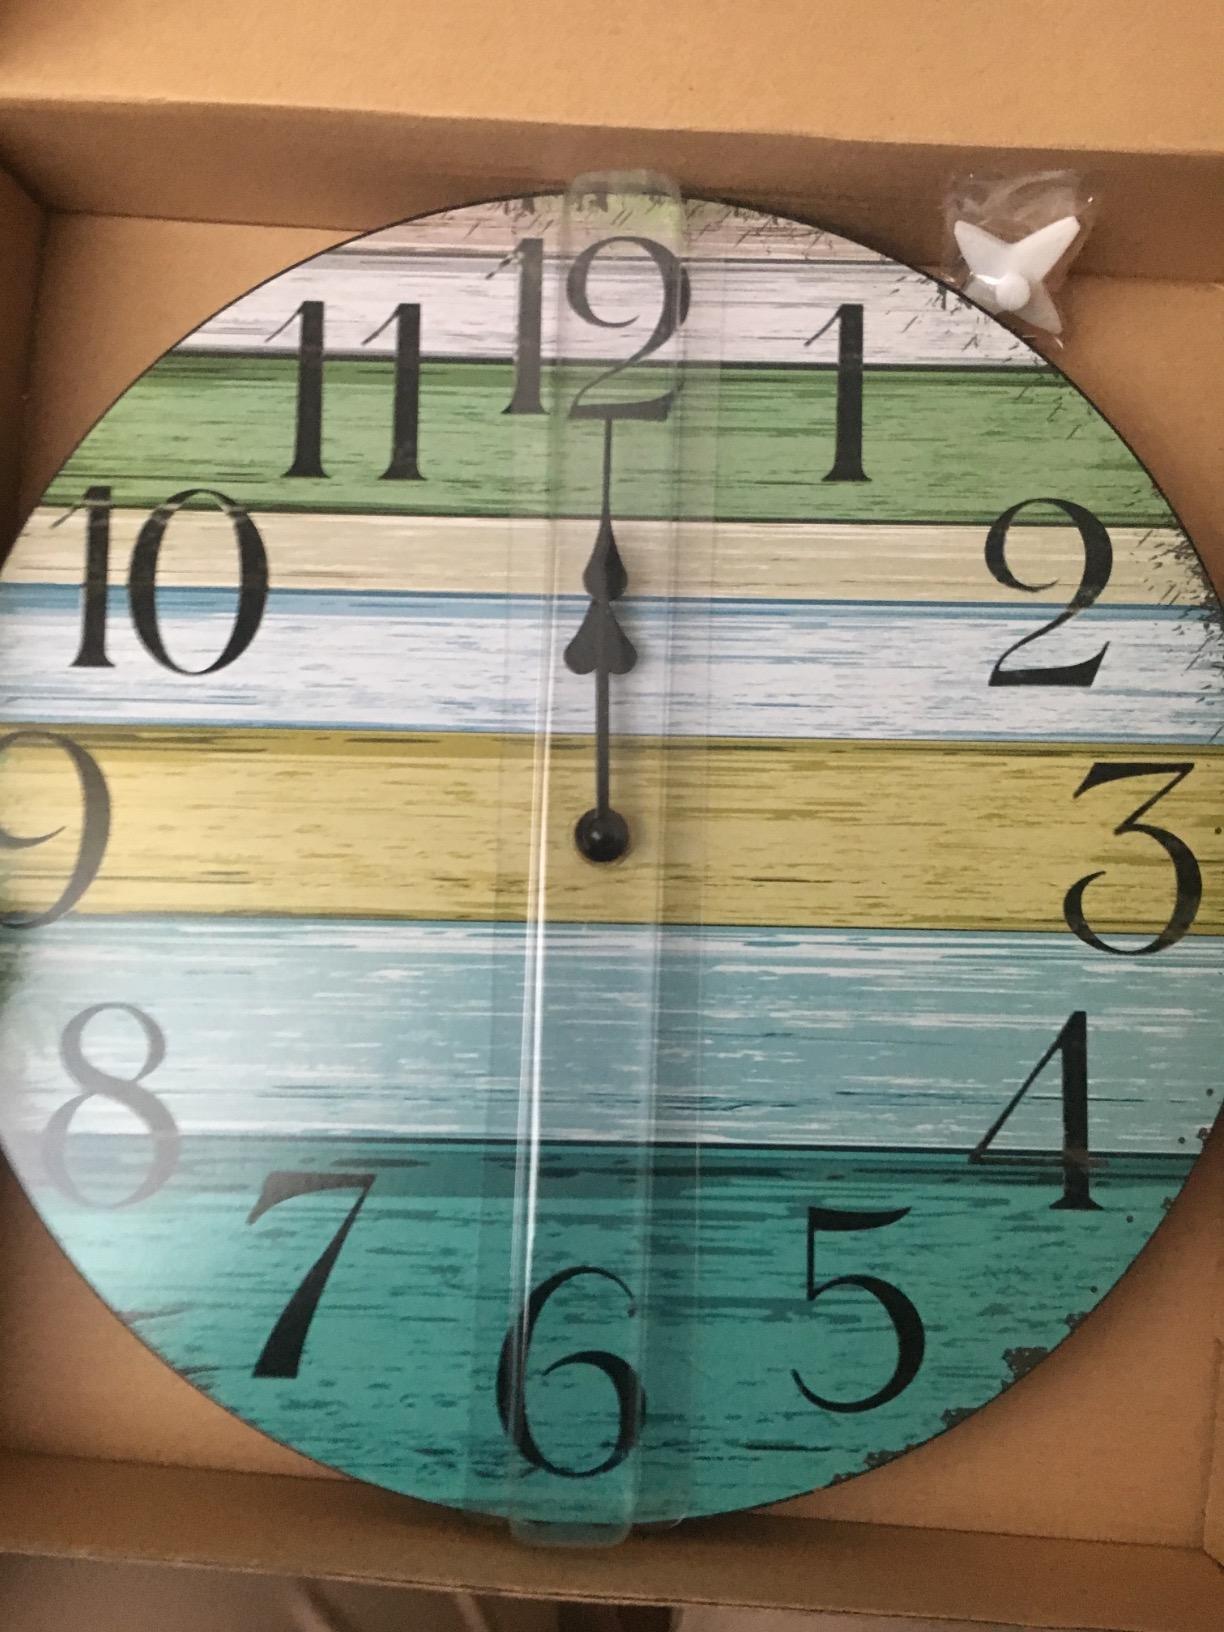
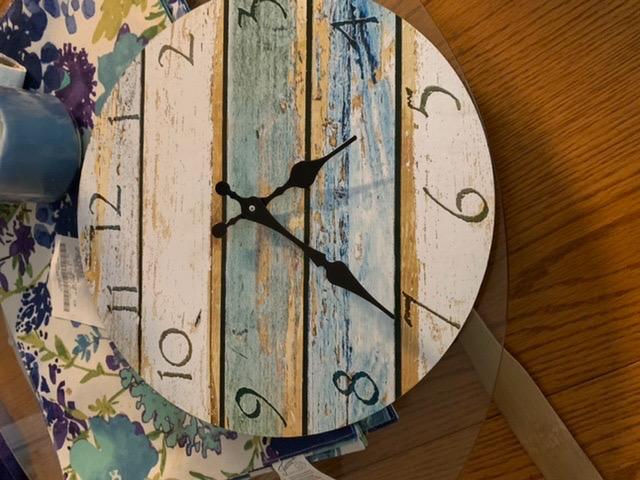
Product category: clock
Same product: no